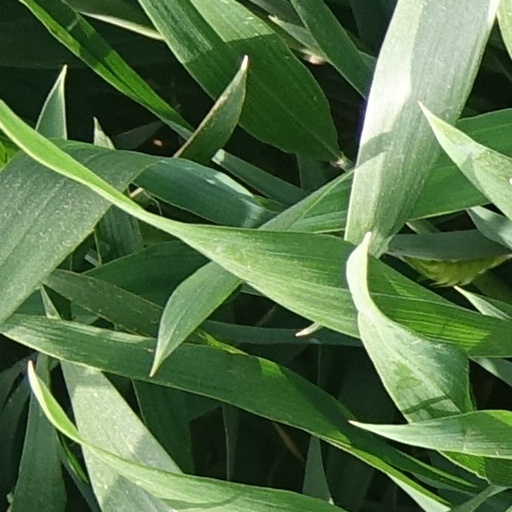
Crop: wheat